The Podge and Rodge Show

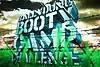
Each week of the series four of the guest presenters undergo a challenge set by Podge and Rodge.

The fourth series began on 20 October 2008. For the first time Lucy Kennedy does not feature as co-host. Instead each week a female celebrity will guest present until they find a replacement. Kicking off the series was Michelle Heaton who joined the Ballydung brothers for the first two shows. The second week saw Pamela Flood as guest presenter. Journalist and former Miss Ireland busty Amanda Brunker also presented the show. She teased the boys with her high cut dresses and bulging cleavage. Other guest presenters up until Christmas 2008 included Mary McEvoy aka Biddy from "Glenroe", Donna and Joseph McCaul, Rosanna Davison, Bláthnaid Ní Chofaigh, Rebecca Loos, Caroline Morahan, Anna Nolan and Twink. After their usual mid-season break, the show returned on 9 February for a further twenty episodes with a new Lady of Ballydung Manor, Caroline Morahan. Podge (or Rodge) opened the show with the announcement that "It's the same oul’ shite", before introducing Morahan with a number of quips such as: "She was "Off the Rails" and now she’s off the dole queue", "A fully nationalised, index approved ride", "Lady Caroline of the Manor" and "Ireland’s answer to Angelina Jolie." The fourth season began on 20 October 2008 and ran until 14 April 2009, which turned out to be the final episode of the series as it was announced that a new format, "Podge and Rodge's Stickit Inn", a celebrity pub quiz would replace the chat show in the Autumn 2009 schedule.